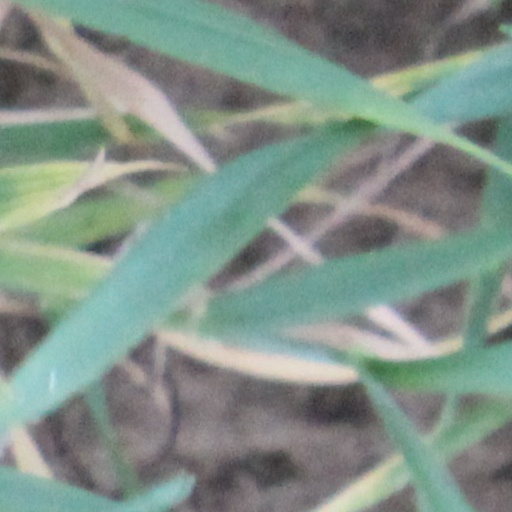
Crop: wheat